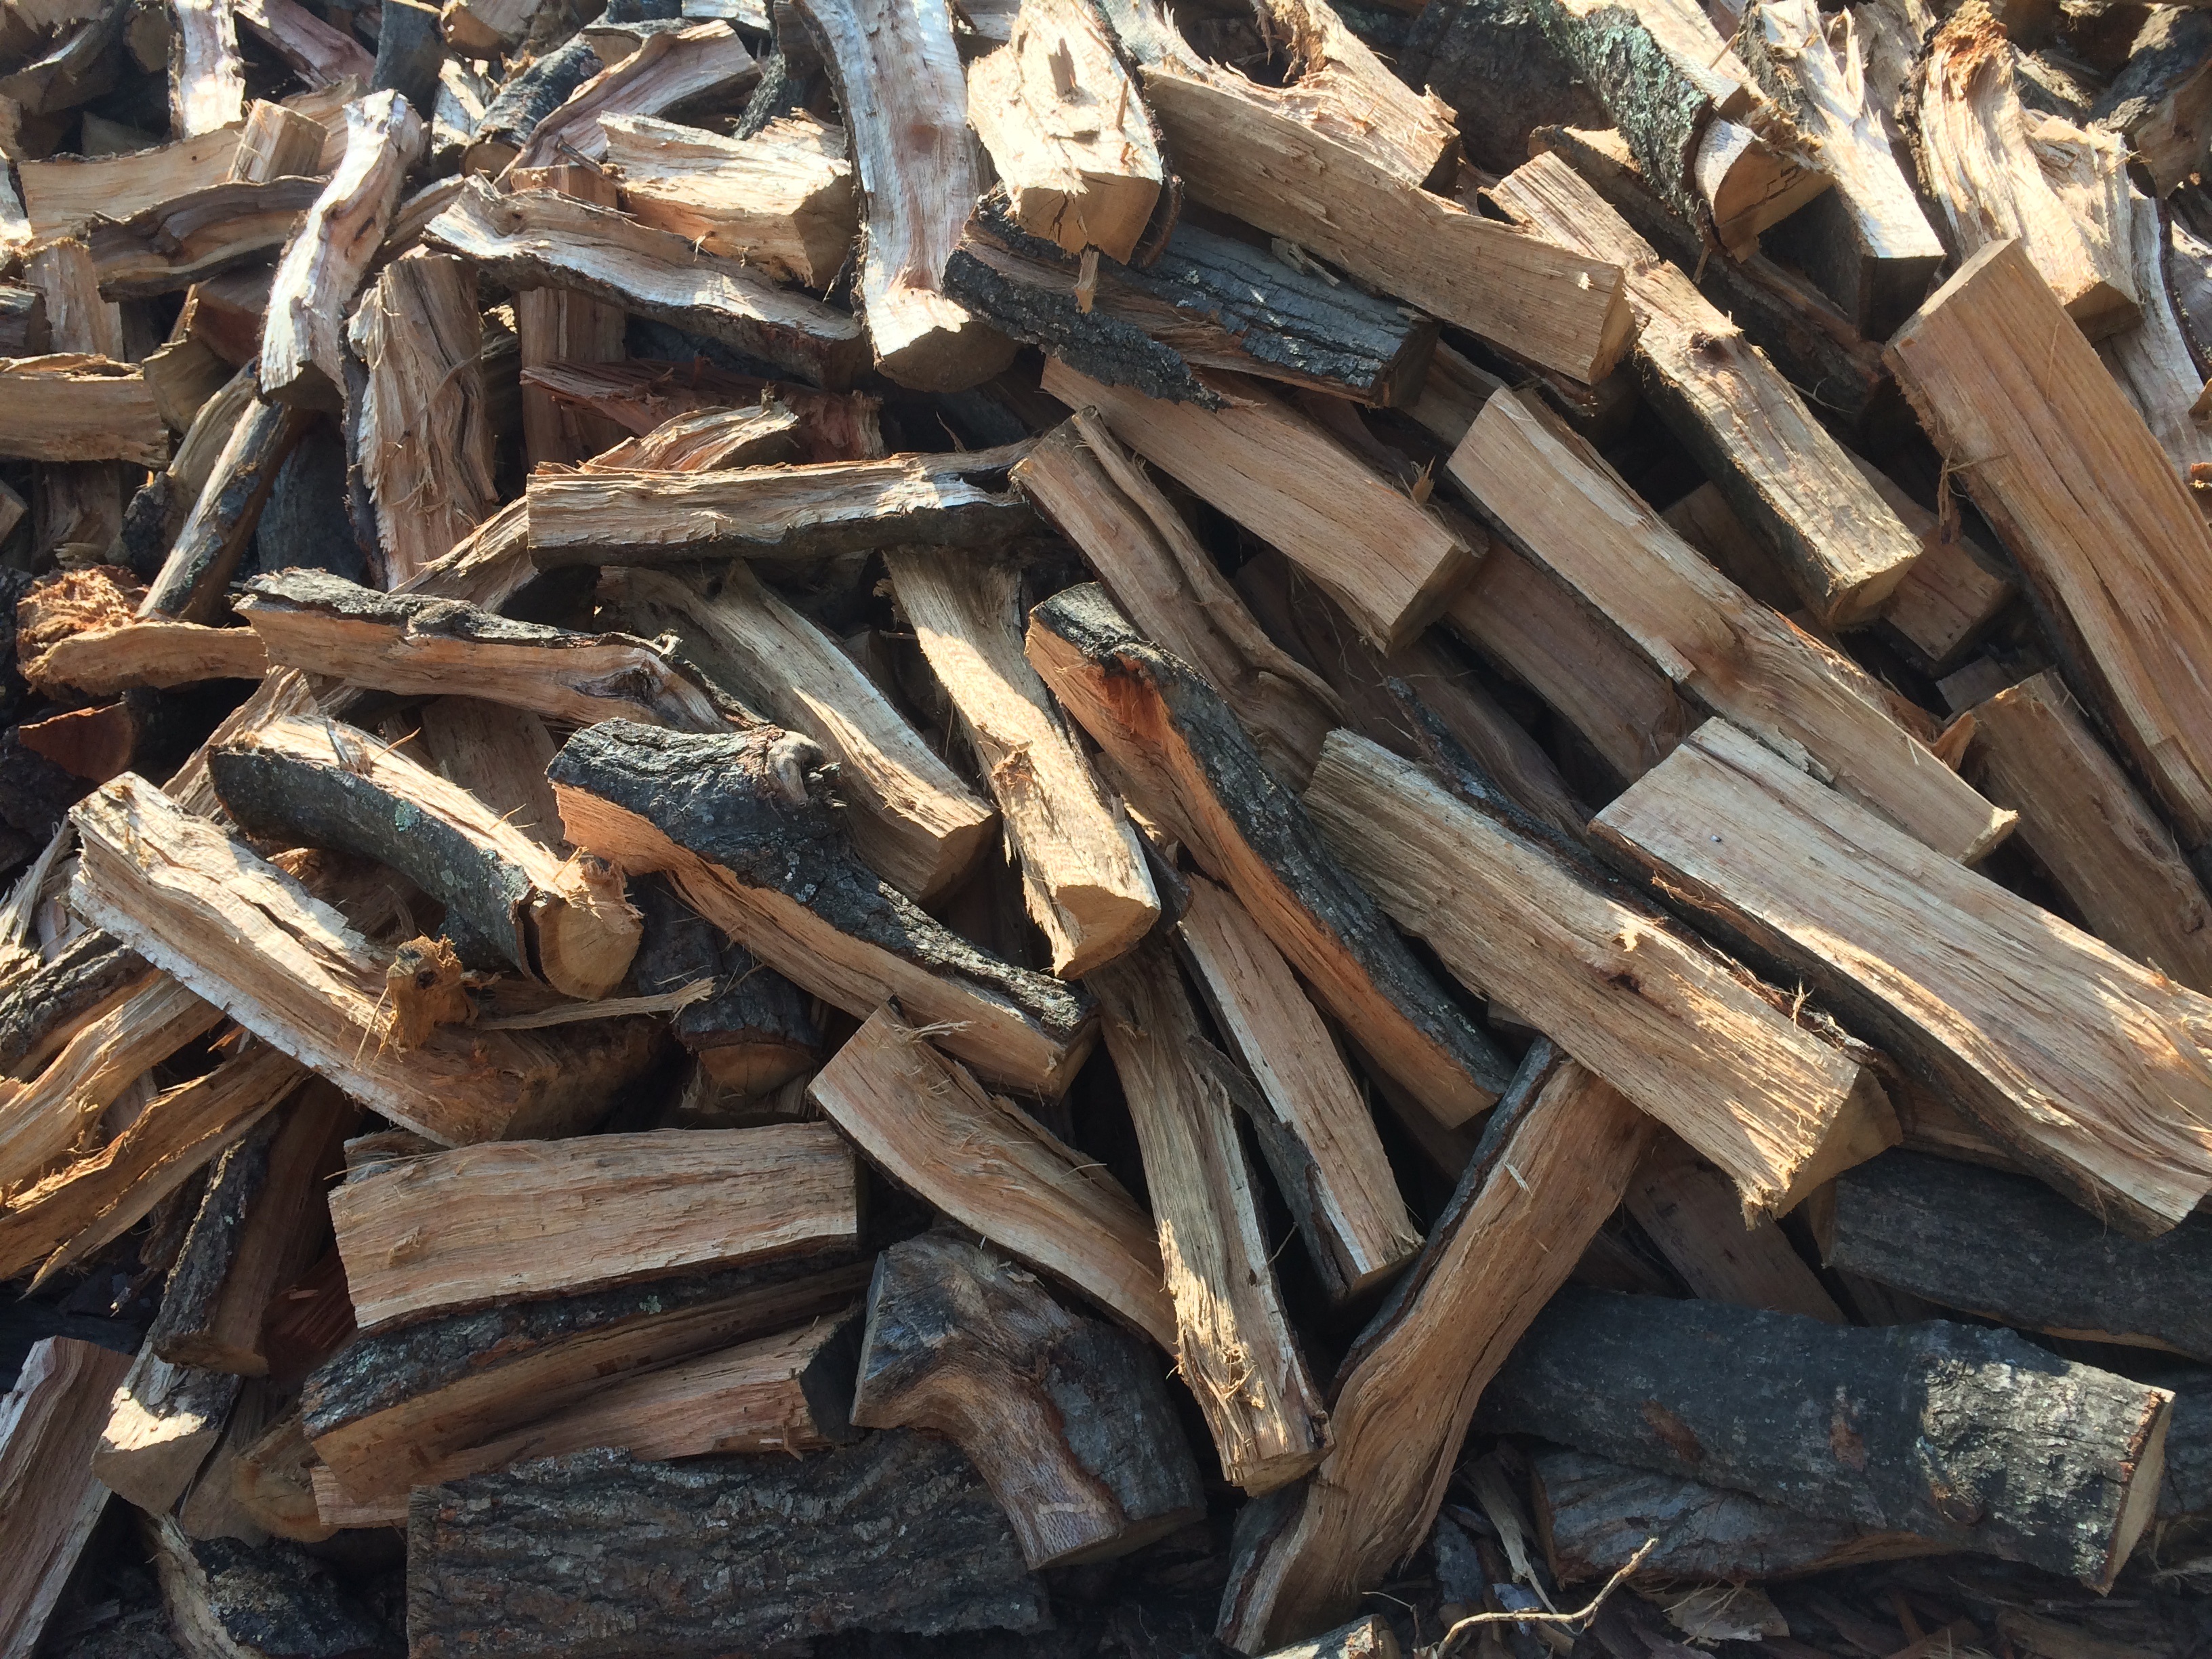
driftwood, tree, branch, wood, trunk, produce, firewood, lumber, material, twig, timber, carving, scrap, woodpile